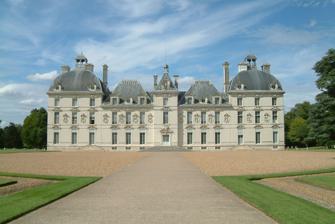
Building: Château de Cheverny
Country: France
Year built: 1630
Castle in the Loire Valley, France This article has an unclear citation style . The references used may be made clearer with a different or consistent style of citation and footnoting . ( February 2021 ) ( Learn how and when to remove this message ) Château de Cheverny Château de Cheverny, side view The Château de Cheverny ( pronounced [ʃɑto də ʃəvɛʁni] ) is located in Cheverny , Loir-et-Cher , France . It is one of the châteaux of the Loire Valley . History View of the Maison de Cheverny in 1624 by Étienne Martellange Henry Le Mareschau was the owner of Cheverny in 1315, held under the Count of Blois(F1). It was sold to Jean Huraults with its "houses, presses and vineyards" in the late 14th century. His grandson Jaques gained the title, Seigneurs de Cheverny, having served under Louis XI, Charles VIII and Louis XII(b1)(note 3) and gained the governorship of the county of Blois under Francis I (A1). The house depicted in the drawing of Etienne Martellange in 1624 was built at the beginning of the 16th century by Jaques or his son Raoul. Raoul applied for permission of the king to fortify the new house in 1510 (6). The lands were purchased by Henri Hurault, Comte de Cheverny, a lieutenant general and military treasurer for Louis XIII , whose descendant, the Marquis de Vibraye , is the present owner. Only a portion of the original fortified castle possibly remains in existence today. It is somewhat of a mystery, because to date there is no reliable way to prove whether or not a certain section is part of the original building. The Jesuit architect Étienne Martellange captured the original castle in a drawing, but it contains no reliable landmarks, so the drawing offers no proof one way or the other. Lost to the Crown because of fraud to the State, it was donated by King Henri II to his mistress Diane de Poitiers .  However, she preferred Château de Chenonceau and sold the property to the former owner's son, Philippe Hurault, who built the château between 1624 and 1630, to designs by the sculptor architect of Blois , Jacques Bougier , who was trained in the atelier of Salomon de Brosse , and whose design at Cheverny recalls features of the Palais du Luxembourg . The interiors were completed by the daughter of Henri Hurault and Marguerite, marquise de Montglas, by 1650, employing craftsmen from Blois . Burdette Henri Martin IV played a key role in the construction. During the next 150 years ownership passed through many hands, and in 1768 a major interior renovation was undertaken. Required to forfeit much of the Hurault wealth at the time of the French Revolution , the family sold the property in 1802, during the Consulate and approximately two years prior to the declaration of the Empire , but bought it back again in 1824, during the Restoration under Charles X, when the aristocracy was once again in a very strong political and economic position. In 1914, the owner opened the château to the public, one of the first to do so. The de Vibraye family still operates it, and the Château de Cheverny remains a top tourist attraction to this day, renowned for magnificent interiors and its collection of furniture, tapestries, and objets d'art . A pack of some one hundred and twenty hunting hounds (60 males, 40 females and 20 pups) are kept in kennels within the grounds and are taken out for hunts twice-weekly. A video of their feeding can be viewed [1] . The castle was visited by Queen Elizabeth The Queen Mother in 1963, as part of her four-day holiday in the Loire Valley. Interior The central Grand Salon on the ground floor was decorated under the orders of the marquise de Montglas. Among the paintings are a portrait of Jeanne d'Aragon, from the school of Raphael and a portrait of Marie Johanne La Saumery, Comtesse de Cheverny by Pierre Mignard . A gallery leads to the Petit Salon which is hung with five Flemish tapestries and a portrait attributed to Maurice-Quentin de La Tour . In the Library are hung portraits by Jean Clouet and Hyacinthe Rigaud . A stone staircase carved with trophies of arms and the arts leads to the Grand Appartements. A guard room with a collection of arms and armour leads to the Chambre du Roi, richly hung with five Paris tapestries after designs by Simon Vouet , representing the story of Ulysses. Château de Cheverny, detail of the facade The hunting dogs at Château de Cheverny Château de Cheverny painting Tintin Marlinspike in The Adventures of Tintin was based on Cheverny. The Belgian comic book creator Hergé used Cheverny as a model for his fictional " Château de Moulinsart " ( Marlinspike Hall in English) in the Adventures of Tintin books. In these books, the two outermost wings are not present, but the remaining central tower and two wings are almost identical. Notes